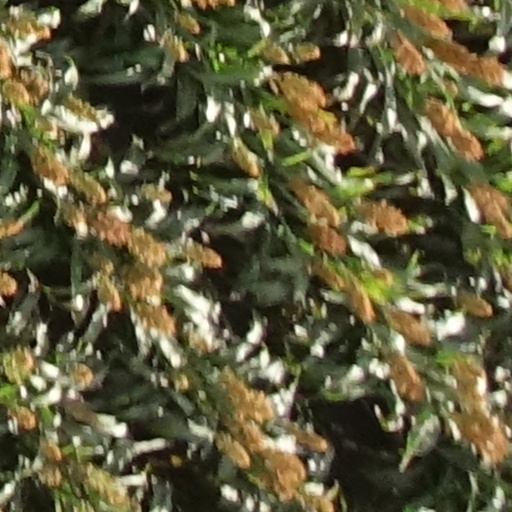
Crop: sorghum